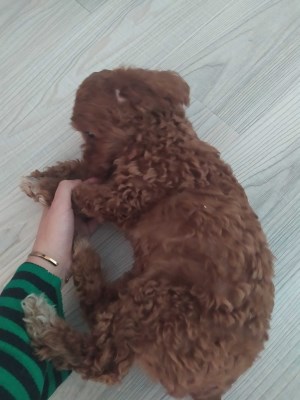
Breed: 7449-n000128-teddy